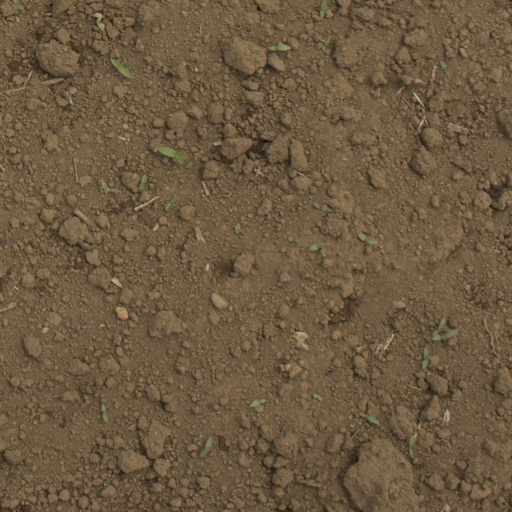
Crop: Jerusalem artichoke